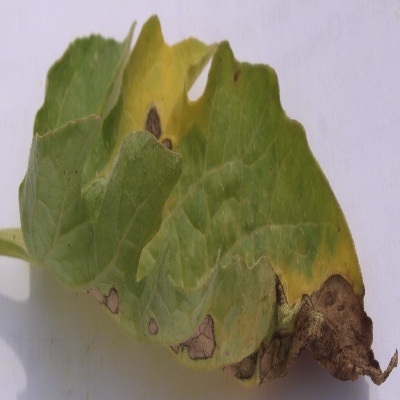
Crop: Tomato
Condition: septoria leaf spot